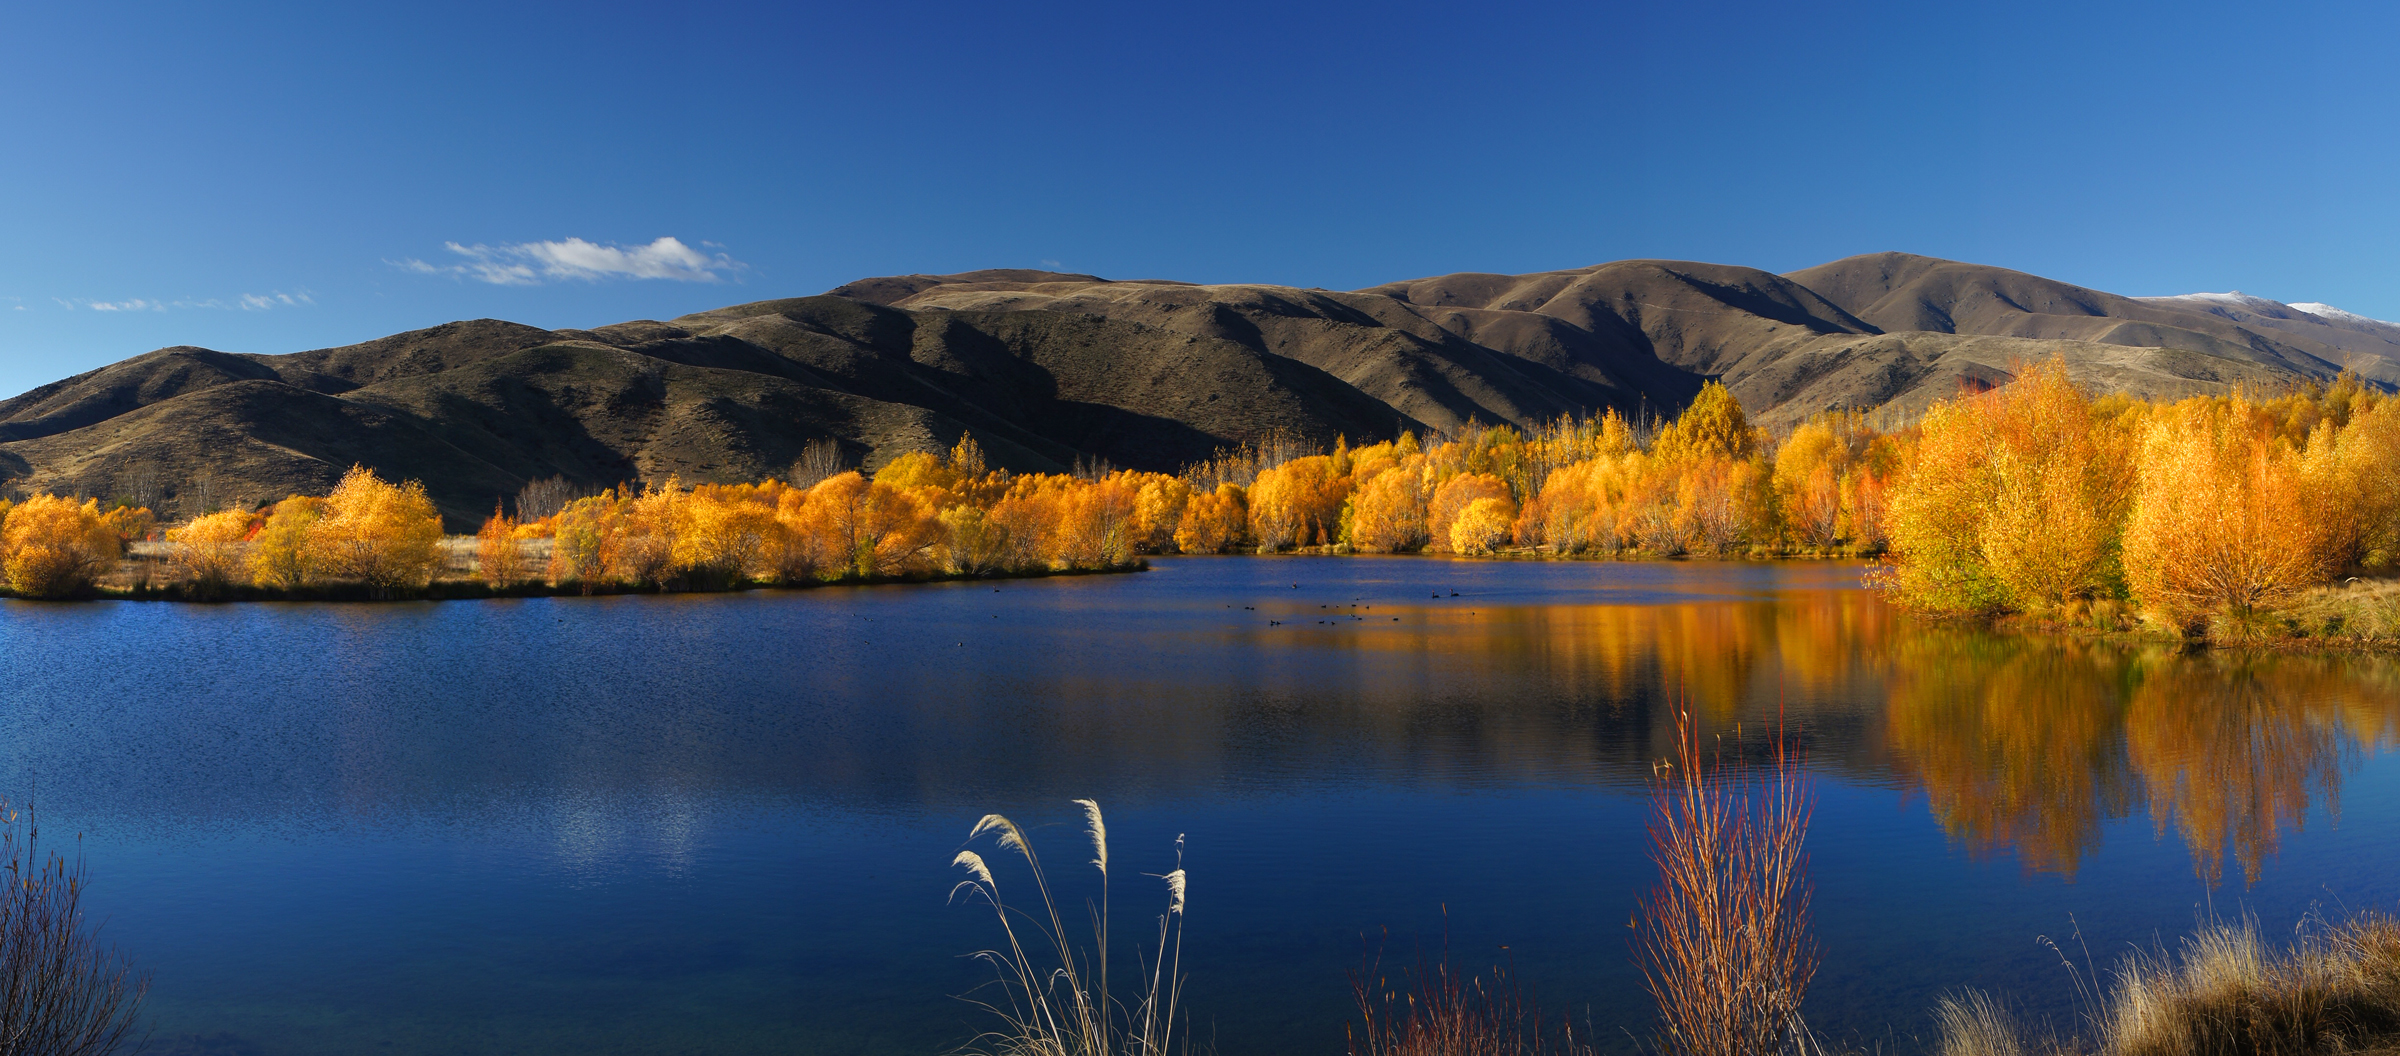
landscape, tree, nature, wilderness, mountain, cloud, sunrise, sunlight, morning, fall, lake, dawn, mountain range, dusk, evening, reflection, autumn, scenery, reservoir, yellow, season, body of water, trees, publicdomain, seasons, newzealand, poplartrees, sonydslra580, fallcolors, treeswillow, southislandyellow, treesgolden, loch, tarn, atmospheric phenomenon, mountainous landforms